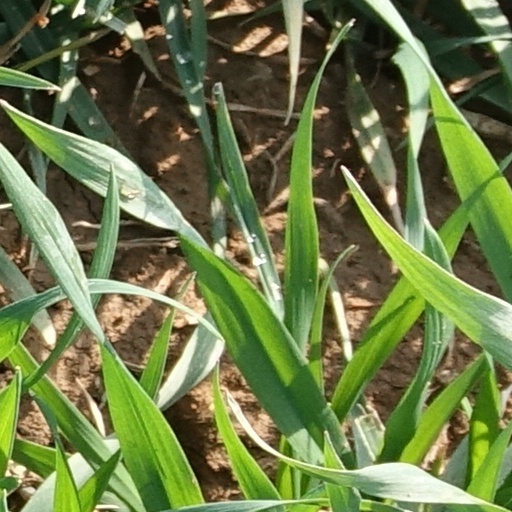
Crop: wheat